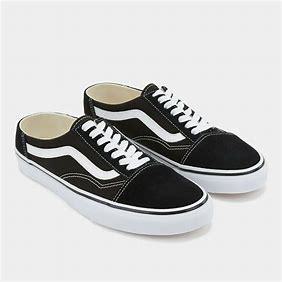
Brand: Vans
Model: Old Skool Skate